Saint-Denis, Réunion

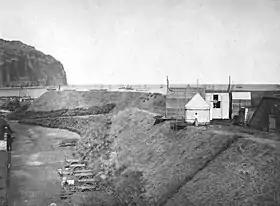
Dutch camp set up at the Barachois seafront by the Oudemans mission for the 1874 transit of Venus.

On 3 November 1870, after ships had brought the news of Napoleon III's fall and proclamation of the French Republic in Paris, governor Louis Hippolyte de Lormel announced the proclamation of the French Republic in Saint-Denis. That same year, the first telegraph line in Réunion was established between Saint-Denis and the southern Réunionese subprefecture of Saint-Pierre, in length.